Mugwump (video game)

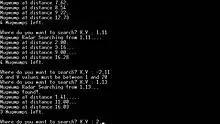

Mugwump is an early video game where the user is tasked with finding "Mugwumps" randomly hidden on a 10×10 grid. It is a text-based game written in BASIC. It was initially written for the PDP-10 and later HP2000.